North Carolina Highway 114

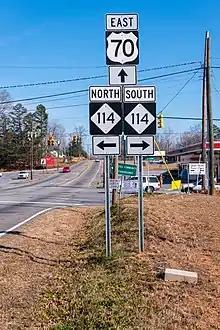
NC 114 crossing US 70 in Drexel

The North Carolina Department of Transportation (NCDOT) measures average daily traffic volumes along many of the roadways it maintains. In 2016, average daily traffic volumes along NC 114 varied from 2,700 vehicles per day south of the Norfolk Southern railroad crossing to 7,200 vehicles per day north of the interchange with I-40. No section of NC 114 is included with the National Highway System, a network of highways in the United States which serve strategic transportation facilities. However, the highway does connect to the National Highway System at I-40.